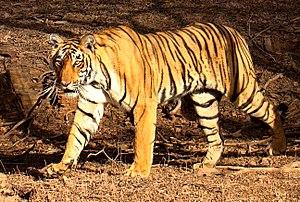
Le Parc national de Valmiki est situé dans l'État du Bihar en Inde.